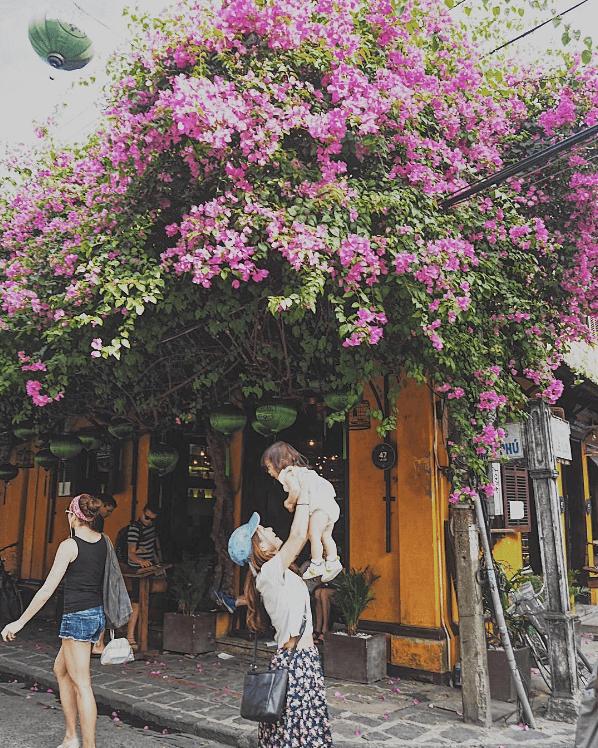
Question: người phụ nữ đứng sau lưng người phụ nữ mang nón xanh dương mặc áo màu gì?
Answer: màu đen